Farouk of Egypt

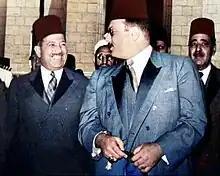
Farouk and his Prime Minister El Nokrashy Pasha in an official visit, 1947

Farouk also met various Allied leaders. South African Prime Minister Jan Christian Smuts called Farouk "surprisingly intelligent". U.S. Senator Richard Russell Jr., who represented Georgia, a cotton-growing state, found he had much in common with Farouk and stated he was "an attractive, clear-eyed young man ... very much on the job ... well above the ordinary run of rulers". The American financier and diplomat Winthrop W. Aldrich discovered that Farouk was very informed about the workings of the international gold market, saying the king had a sharp eye for business. Air Marshal Douglas wrote "I began to genuinely like Farouk. There was no indication then there was anything that was vicious about him, although at times his flippancy became annoying. Another failing of his was that he appeared to be almost fanatically keen on acquiring great wealth ... he revealed all too clearly his shortsightedness in stating openly that one of his main interests in life was to increase that fortune. This led him into currying favor with the rich people in Egypt, as they did with him, at the expense of the common people, in whom he had little or no interest". Douglas concluded that the king was "an intelligent young man ... he was by no means the fool that he appeared to be through the stupid way in which he quite often behaved in public". However, a meeting with the British prime minister Winston Churchill in August 1942 when Farouk stole his watch did not make the best impression; though Farouk later returned the watch, presenting his theft of Churchill's watch as merely a practical joke, saying he knew "the English had a great sense of humor". Farouk had pardoned a thief in exchange for teaching him how to be a pickpocket, a skill that Farouk used on Churchill, much to the latter's chagrin.